Thurles Poor Law Union

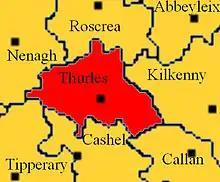
Outline map of the union, showing neighbouring unions

Thurles Poor Law Union, was an Irish Poor law union officially declared on 28 March 1839. It covered an area of , mostly in North Tipperary but also including some of South Tipperary. Although the boundaries of some poor law unions changed during the course of the 19th century, the Thurles union seems to have retained its original boundaries.